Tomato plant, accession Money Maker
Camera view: horizontal (90 deg, fisheye); turntable rotation: 150 degrees
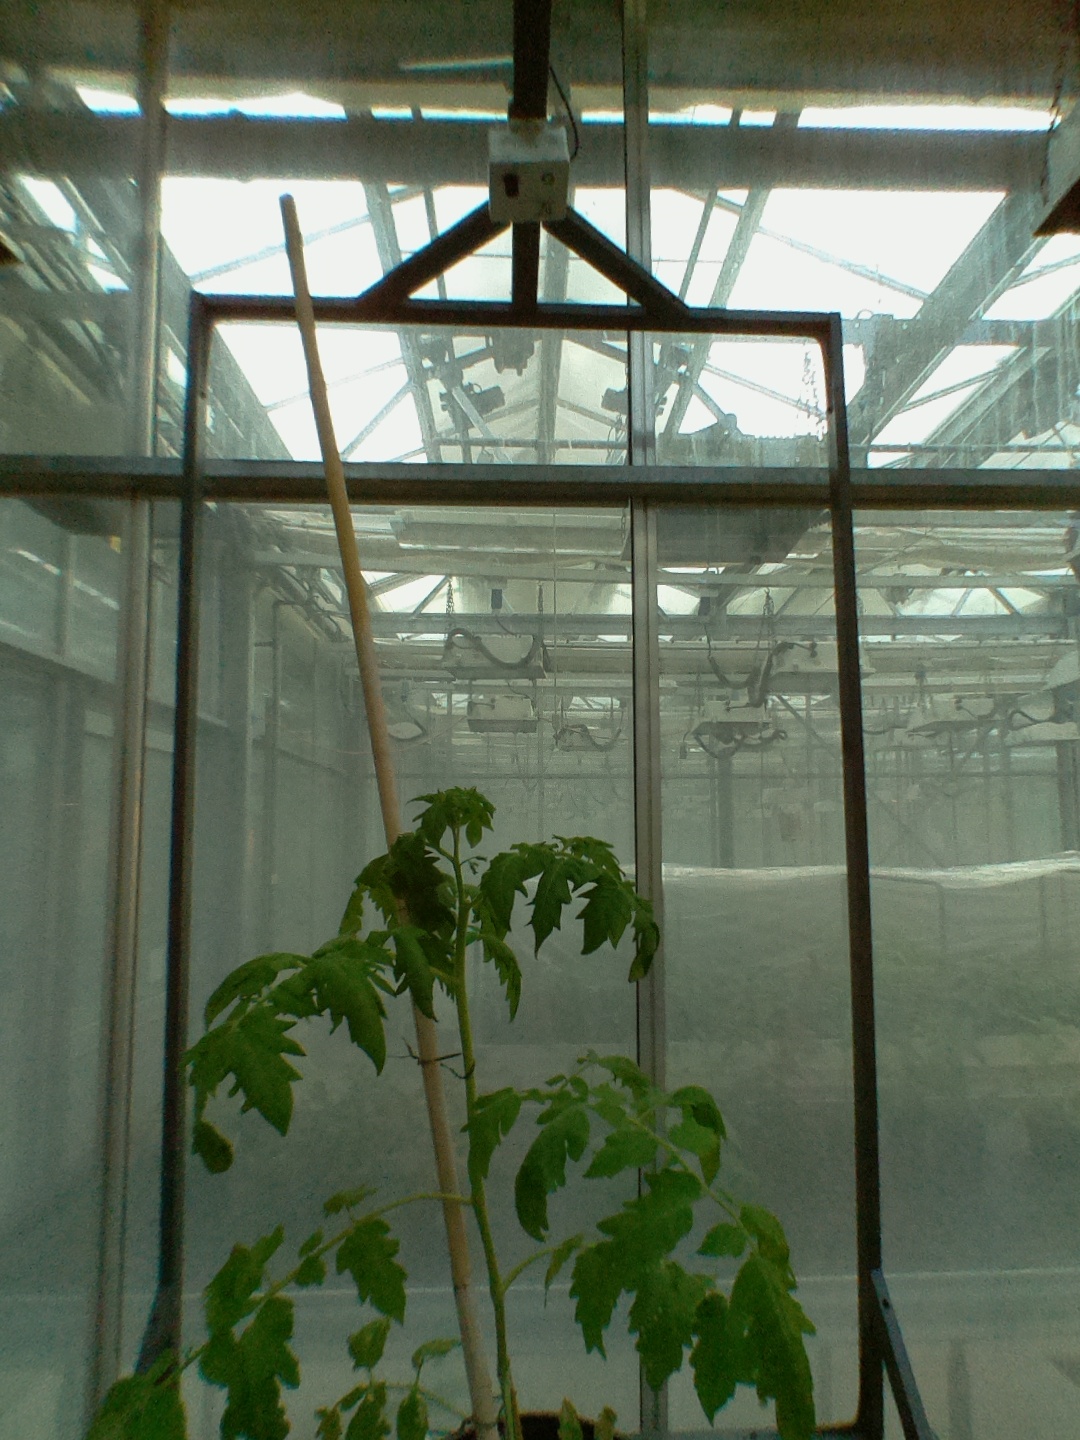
BBCH growth stage 53: 3 inflorescences visible